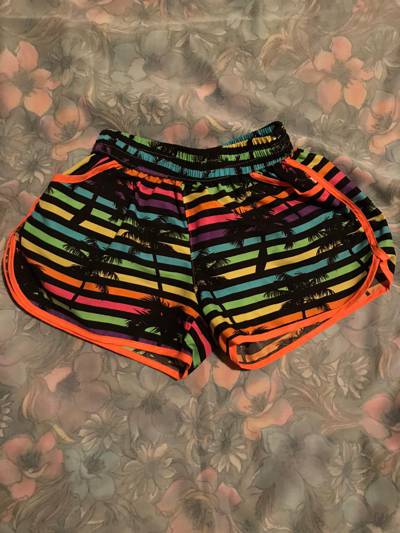
Waste category: clothes